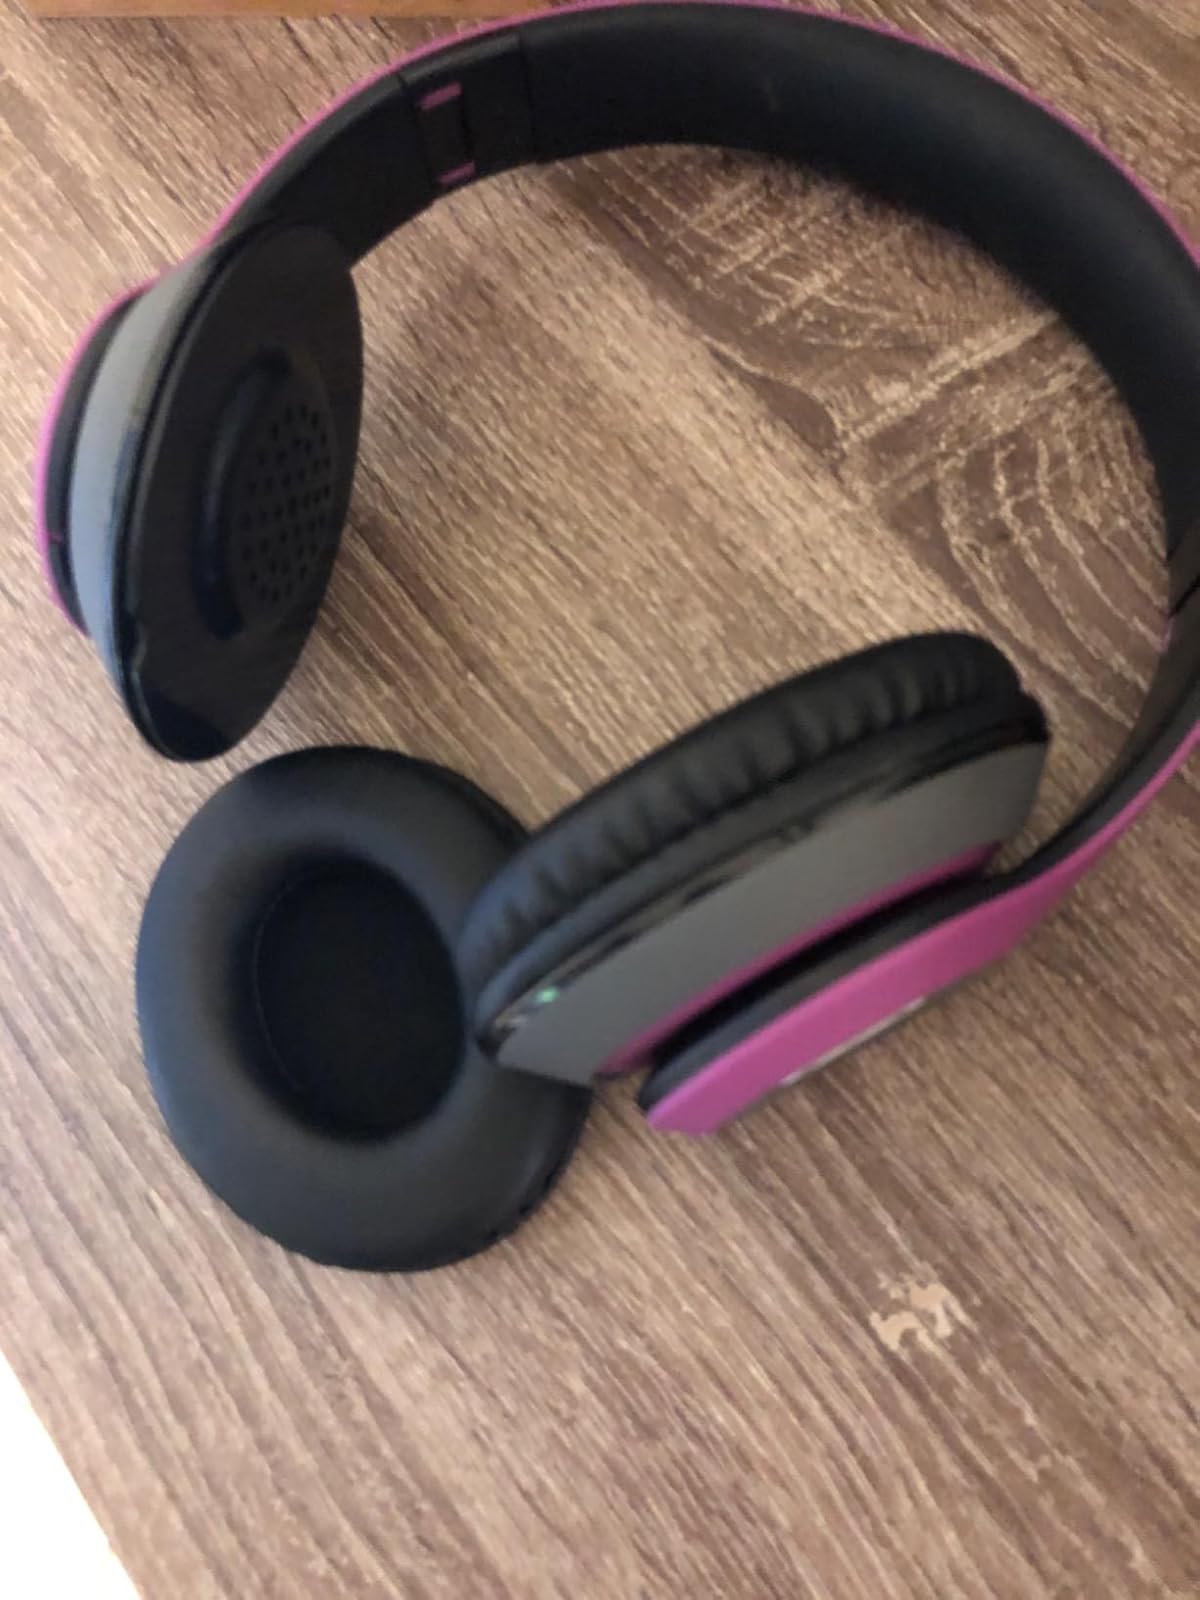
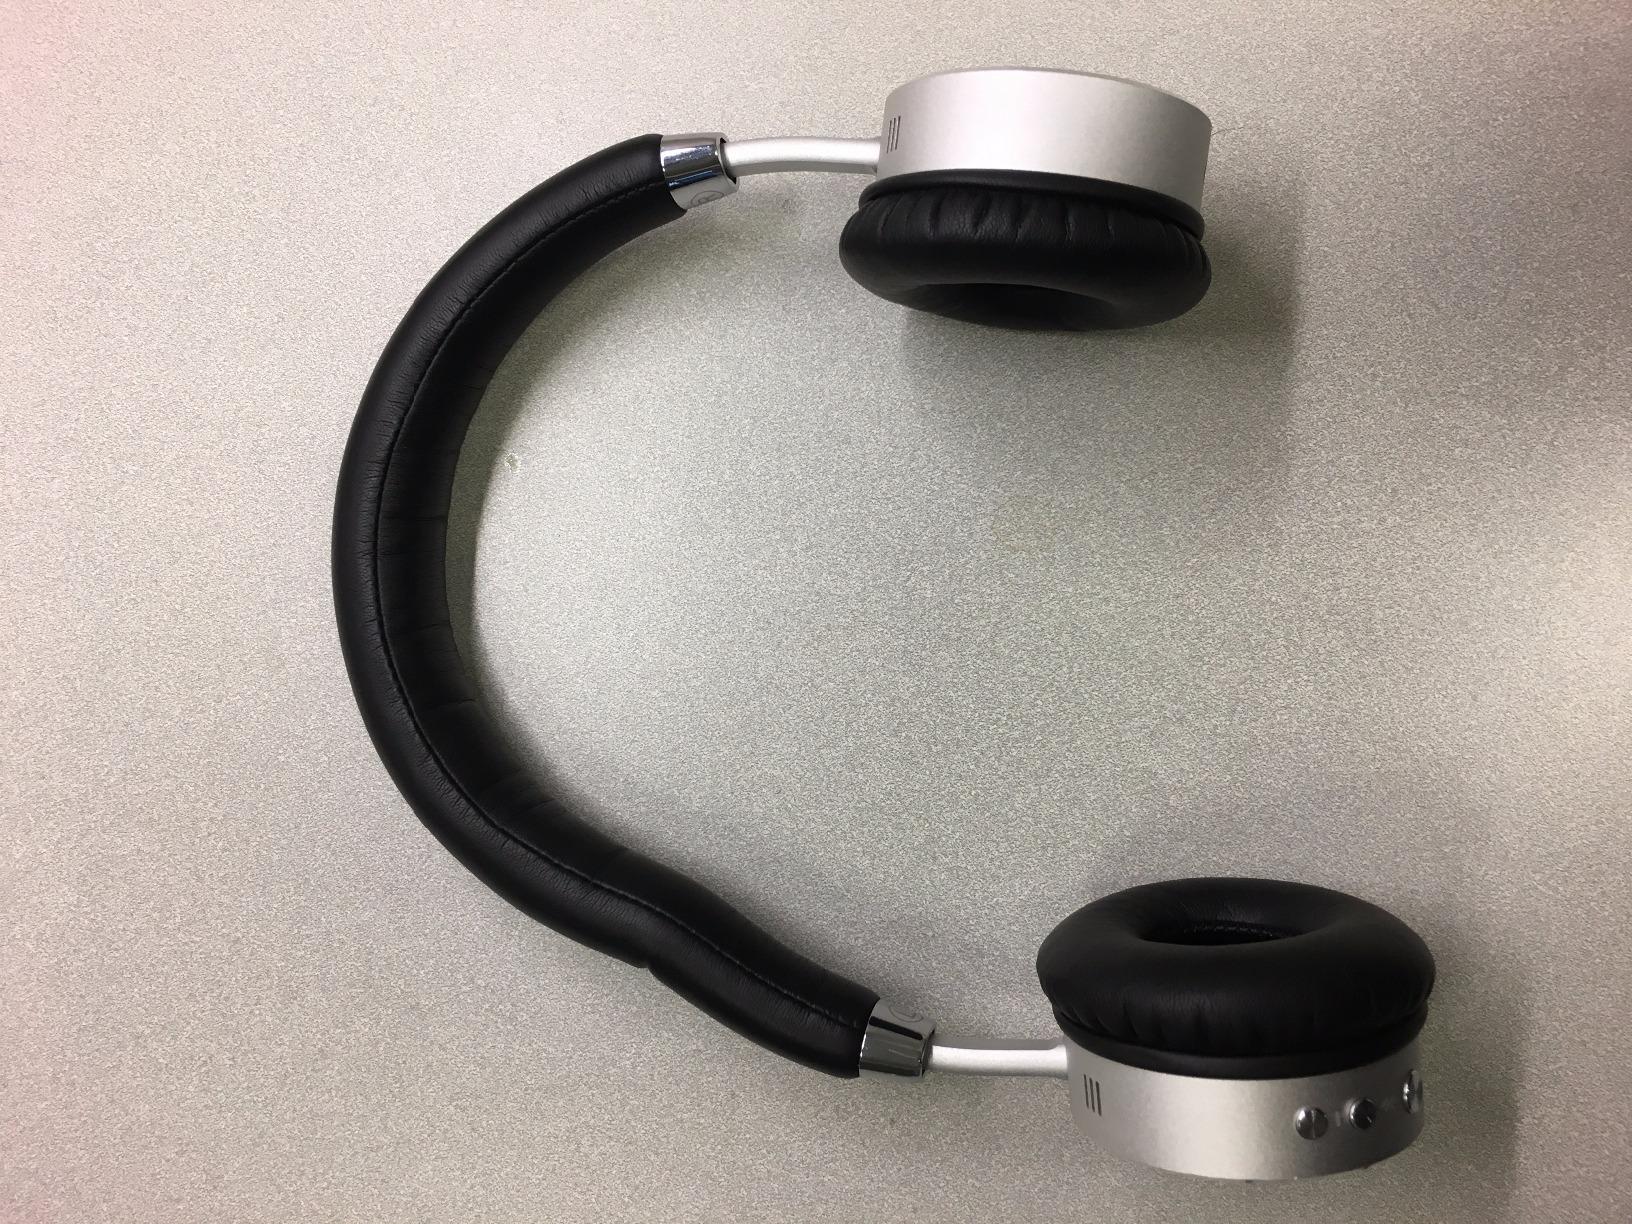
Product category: headphones
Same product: no